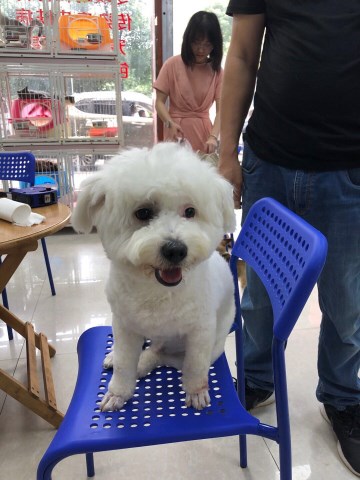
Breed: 3083-n000117-Bichon_Frise